Harry Douglas

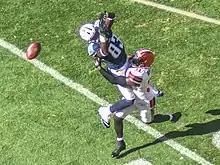
Douglas attempting a catch vs. the Browns in 2015

On March 10, 2015, Douglas signed a three-year contract with the Tennessee Titans.